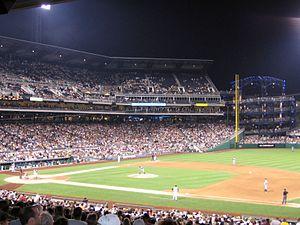
Pittsburgh, ou plus rarement en français Pittsbourg est une ville américaine, deuxième plus grande ville du Commonwealth de Pennsylvanie. Siège du comté d’Allegheny, elle est longtemps un haut lieu de la sidérurgie. Lors du recensement de 2010, elle compte 305 704 habitants ; l’agglomération a 2 356 285 habitants, se situant en ces termes à la 27ᵉ place aux États-Unis.
Le PNC Park est un stade de baseball situé dans le quartier de North Shore près du Heinz Field et du Roberto Clemente Bridge au bord de la rivière Allegheny en face du centre des affaires de Pittsburgh en Pennsylvanie.